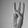
ASL letter: W